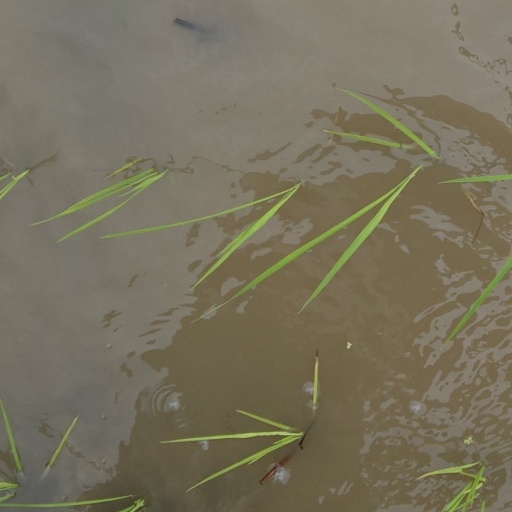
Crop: rice